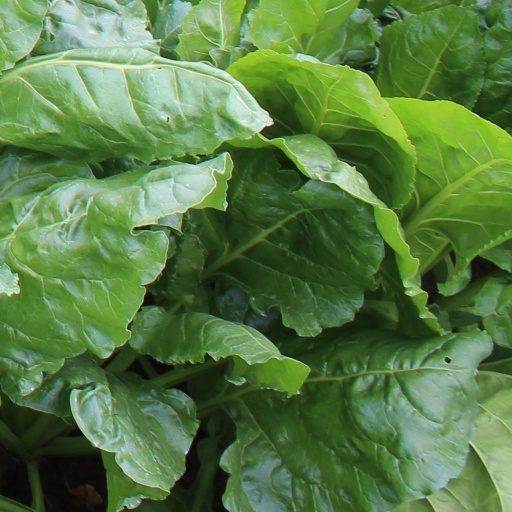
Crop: sugar beet